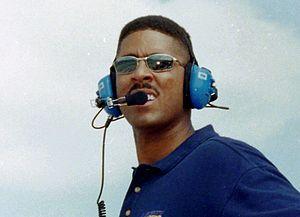
La draft 1986 de la NBA est marquée par la mort pour cause d'overdose de Len Bias, deux jours seulement après avoir été sélectionné au 2ᵉ rang de la draft par les champions en titre, les Boston Celtics. Des problèmes de drogue ont aussi brisé les carrières de Chris Washburn et Roy Tarpley. Les problèmes de ces joueurs ont donné un nouvel éclat à des choix de deuxième tour qui deviendront All Stars tels Mark Price, Dennis Rodman, Kevin Duckworth et Jeff Hornacek, ainsi que le premier choix de cette draft tout de même : Brad Daugherty. Par ailleurs, trois membres de cette draft sont actuellement entraîneurs en NBA : Scott Skiles, Larry Krystkowiak et Nate McMillan.
Bradley Lee Daugherty, dit Brad Daugherty est un ancien joueur de basket-ball américain né le 19 octobre 1965 à Black Mountain en Caroline du Nord. Au sortir d'une bonne carrière universitaire, Daugherty est sélectionné en première position de la draft 1986. Après seulement 8 années en NBA pendant lesquelles il a fait les beaux jours des Cavaliers de Cleveland, une hernie discale obligea ce pivot à se retirer.